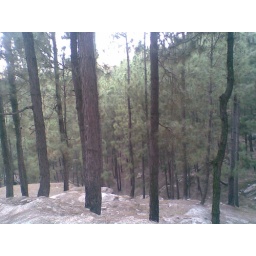
White rocks in the forest Battagram